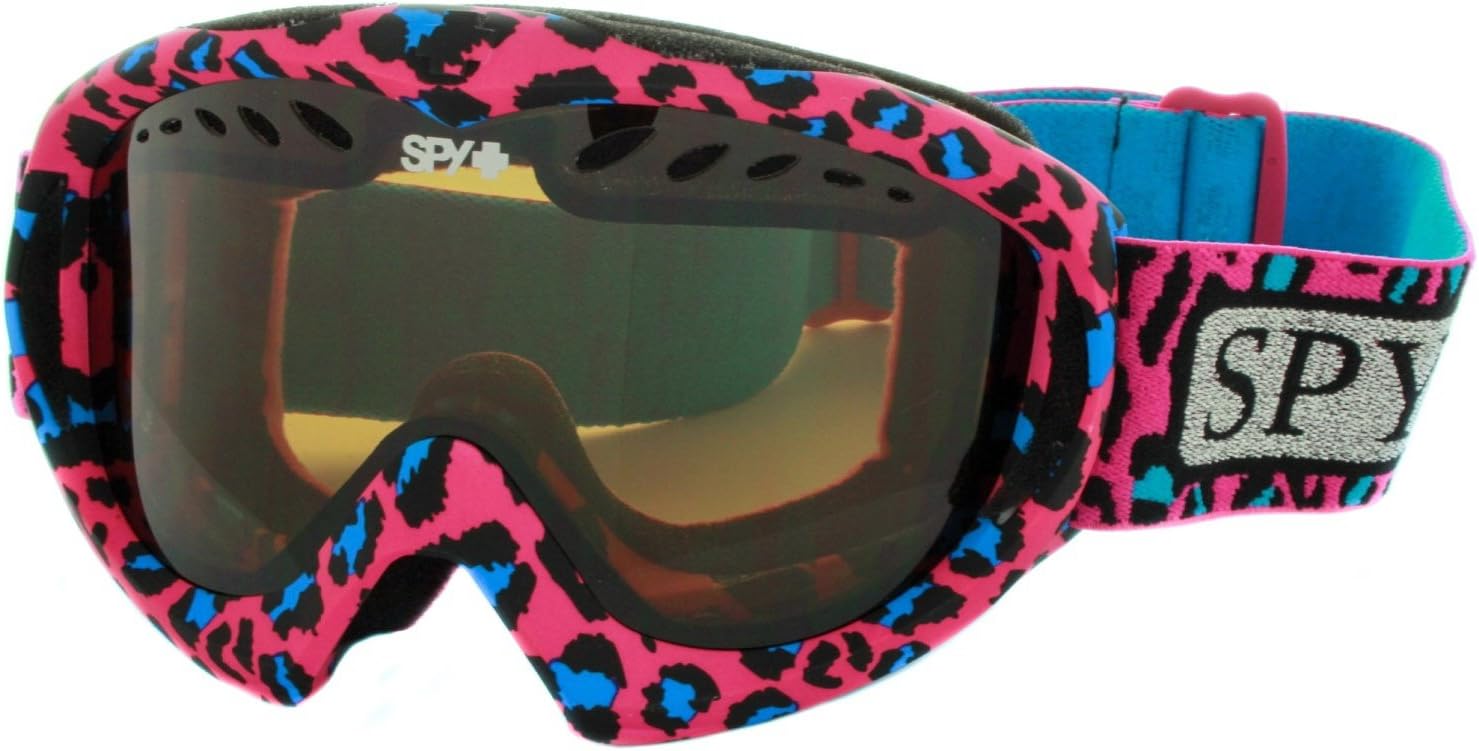
SPY Optic Targa Mini Snow Goggles, Wild and Free Frame, Bronze Lens
Category: Sports & Outdoors
The Targa Mini packs all the punch of the big boys, but sized just right for small faces.. The Targa Mini is custom built from a flexible polyurethane frame and features patented Scoop ventilation system, anti-fog cylindrical dual-lens system with anti-scratch protection, a free bonus lens, ergonomic Isotron face foam with moisture-wicking Dri-Force fleece, silicone-ribbed strap, 100% UV protection and is helmet compatible with the most popular helmets on the planet.
Features: Patented Scoop ventilation system | Anti-fog cylindrical dual lens | Triple layer Isotron face foam with moisture-wicking Dri-Force fleece | 100% UV protection | Silicone-ribbed strap